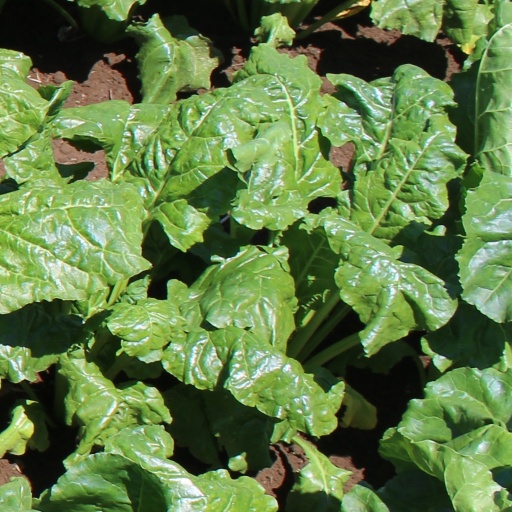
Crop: sugar beet